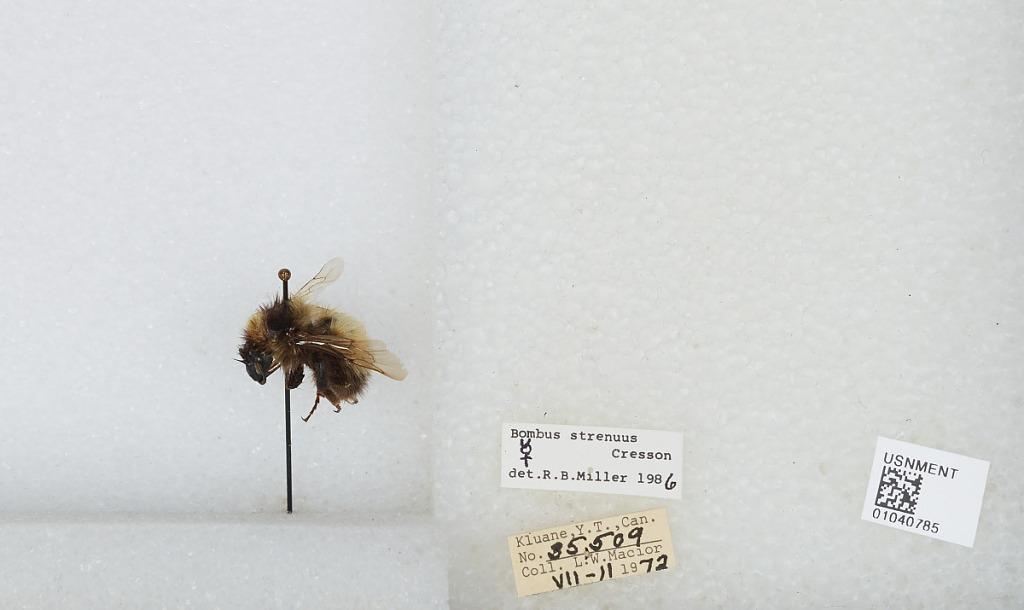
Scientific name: Bombus (Alpinobombus) neoboreus Sladen
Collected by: L. Macior
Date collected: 1972-7-11
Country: Canada
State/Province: Yukon Territory
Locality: Kluane
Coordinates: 60.75, -139.5
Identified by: Miller, R. B.